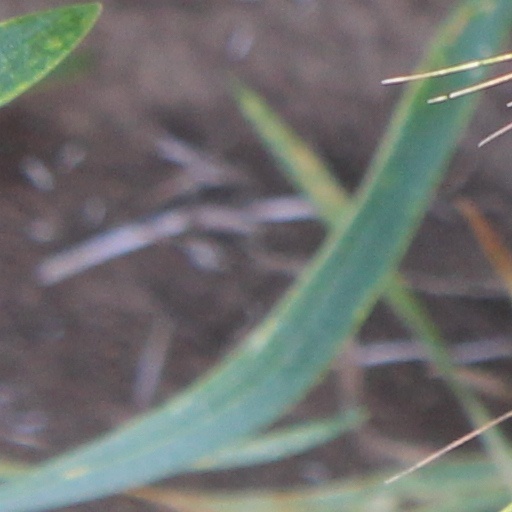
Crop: wheat